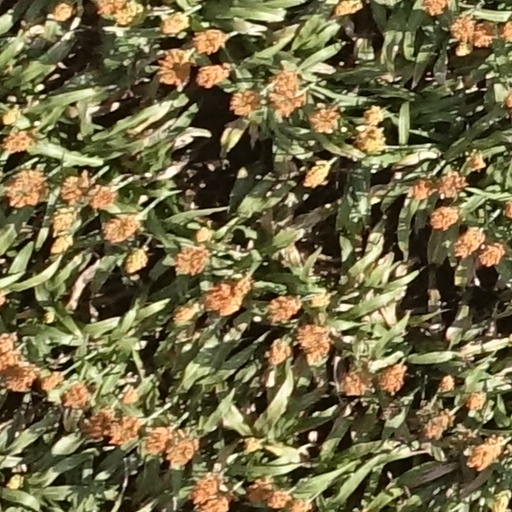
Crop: sorghum